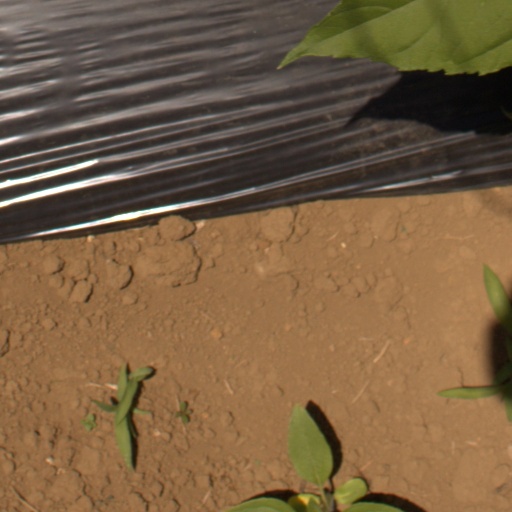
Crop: Jerusalem artichoke